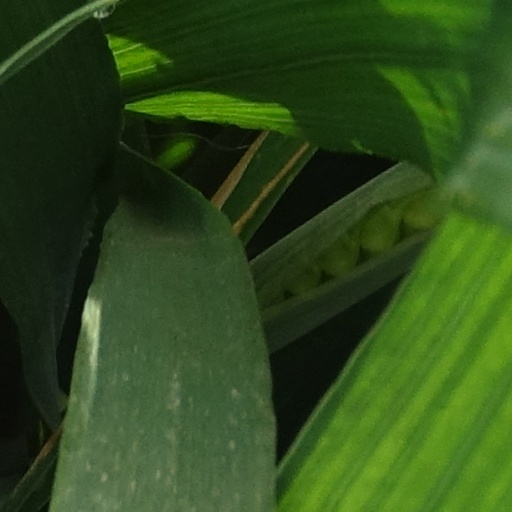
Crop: wheat